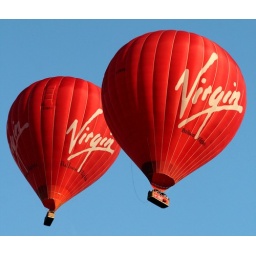
Spotted masses of red balloons taking off over Henley, against a beautiful blue sky. Fantastic sight.